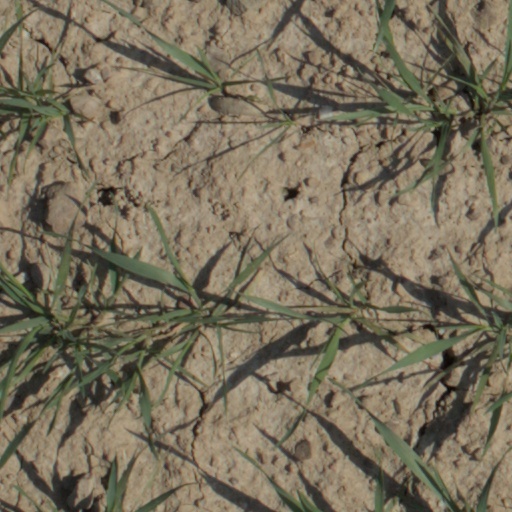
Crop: wheat